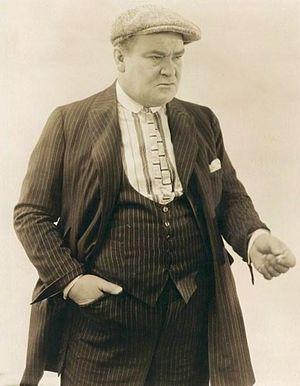
Fools First est un film américain réalisé par Marshall Neilan et sorti en 1922.
George Siegmann est un acteur et réalisateur américain, né le 8 février 1882 à New York, mort le 22 juin 1928 à Los Angeles — Quartier de Hollywood.